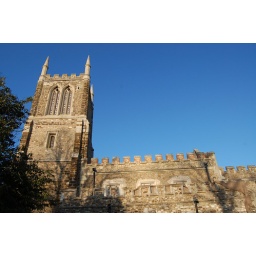
A clear winter sky in Bedfordshire.